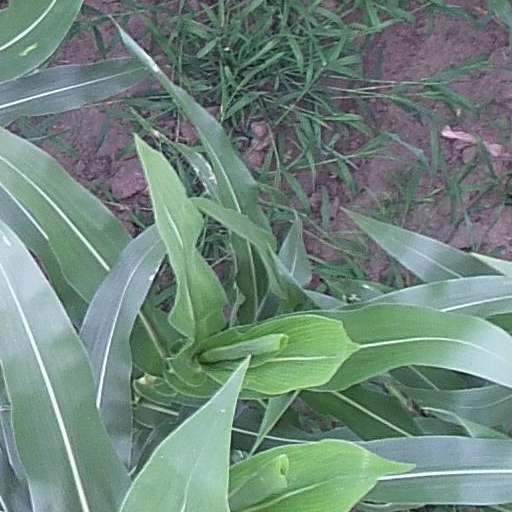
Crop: maize; corn